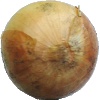
Label: white_onion